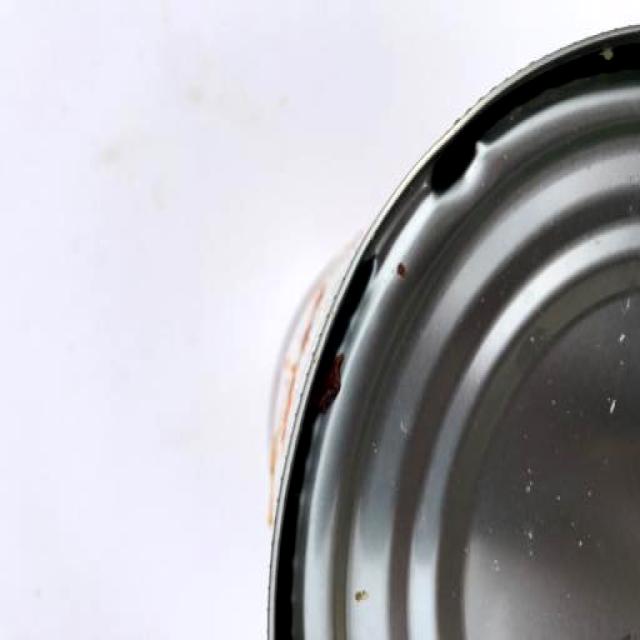
Label: Metal